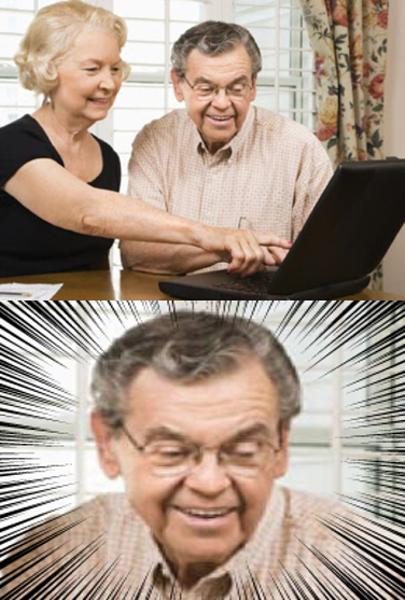
回答: 妻の検索履歴が生命保険サイト